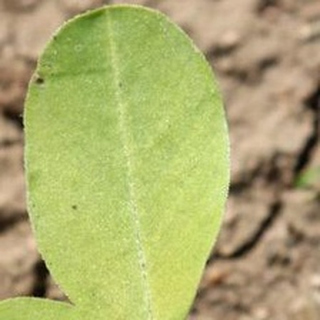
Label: groundnut_nutrition_deficiency